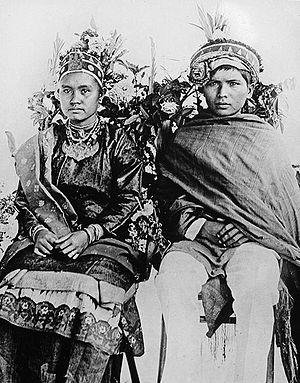
Le kabupaten de Mandailing Natal, en indonésien Kabupaten Mandailing Natal, est un kabupaten de la province indonésienne de Sumatra du Nord. Son chef-lieu est Panyabungan.
Le mandailing est une langue austronésienne parlée en Indonésie, dans le Nord de l'île de Sumatra. La langue appartient à la branche malayo-polynésienne des langues austronésiennes.